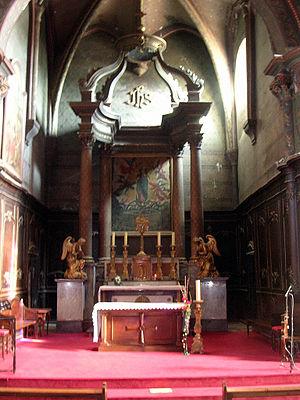
Choeur de l'église Notre-Dame de l'Assomption, à Roquefort, dans le département français des Landes
Roquefort est une commune du Sud-Ouest de la France, située dans le département des Landes.
L'église Sainte-Marie ou Notre-Dame de l'Assomption est une église catholique située à Roquefort, en France.